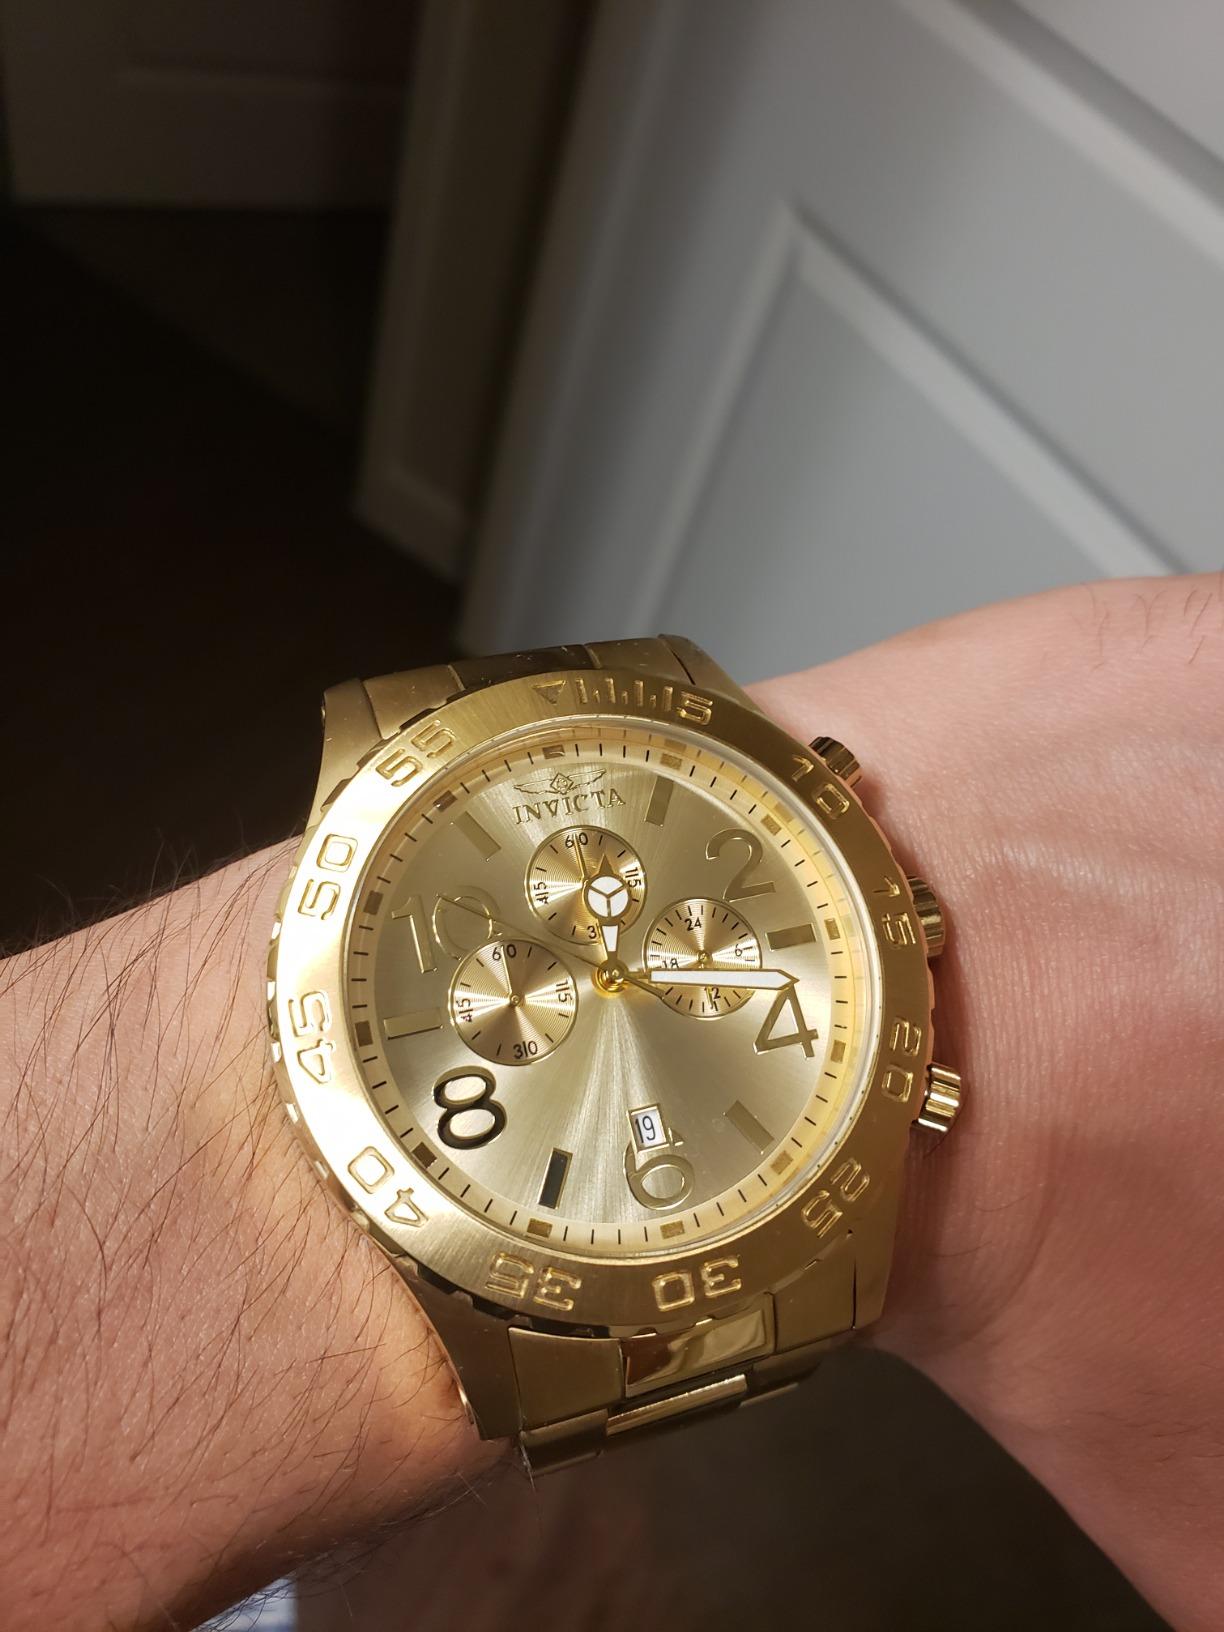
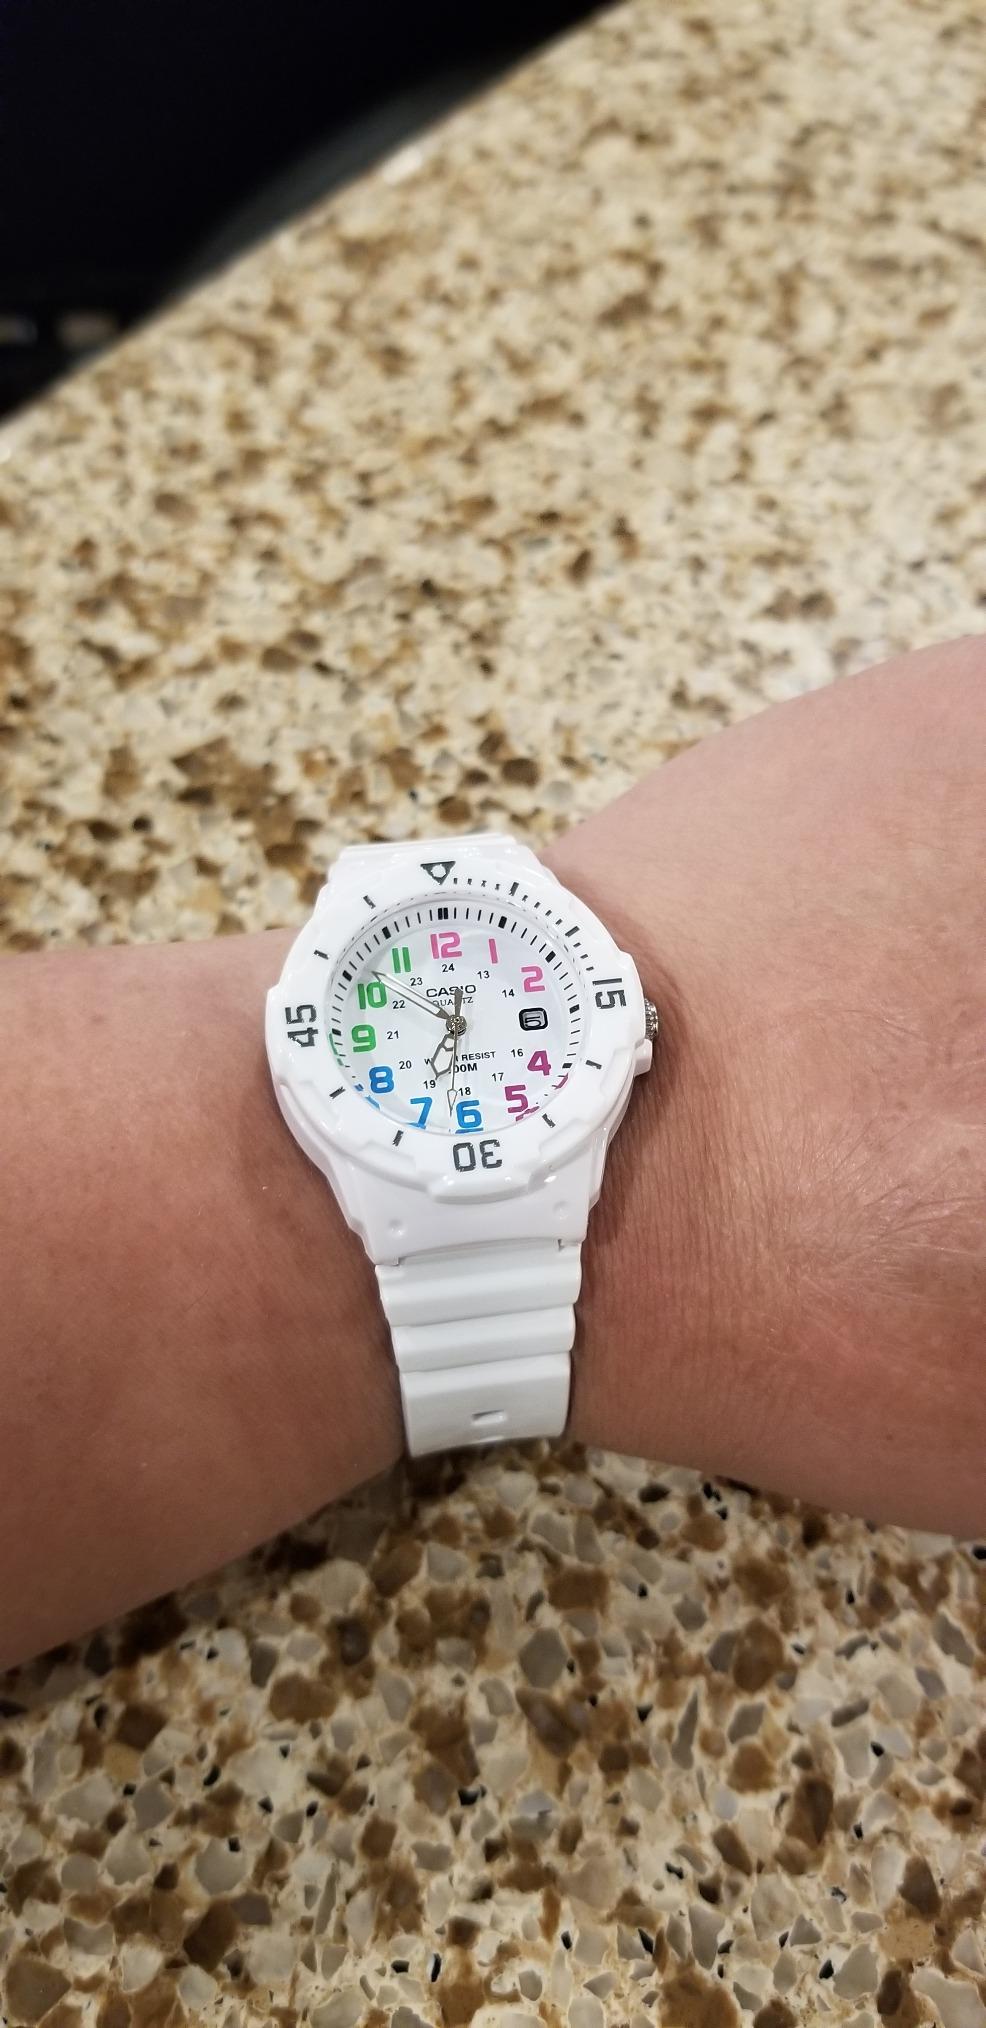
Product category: accessories_watch
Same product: no